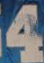
Number: 4